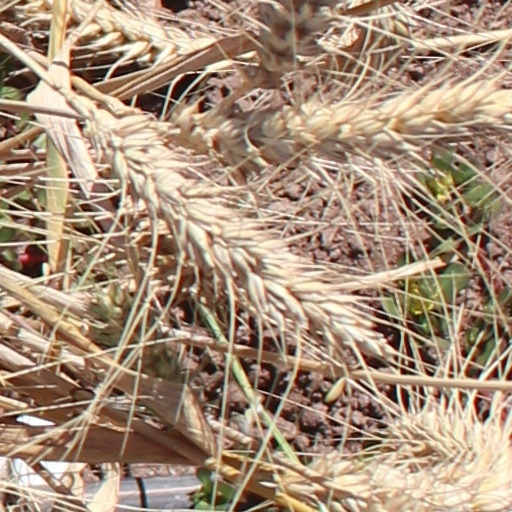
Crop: wheat